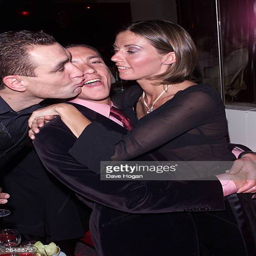
jockey and his wife attend the party for the film